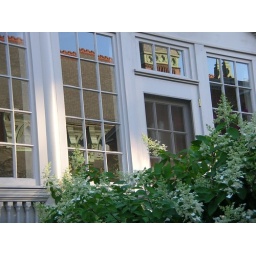
at the Danforth Inn, reflecting the old Mercy building nearby in the antique rolled glass